Sally Pressman

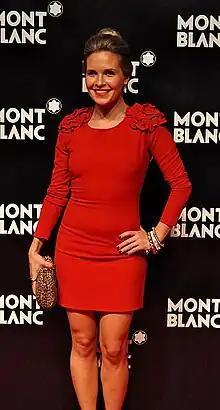
Pressman in September 2010

Apart from a minor role in the film "Swordswallowers and Thin Men", shot at Yale while she was still a student, her film career effectively began in 2006 with the independent horror film, "Last Rites of the Dead". She also appeared in another independent horror film, "The Dread", released in 2007. In 2006, she appeared on the pilot episode of CBS series "Shark", and later guest-starred in "Criminal Minds".